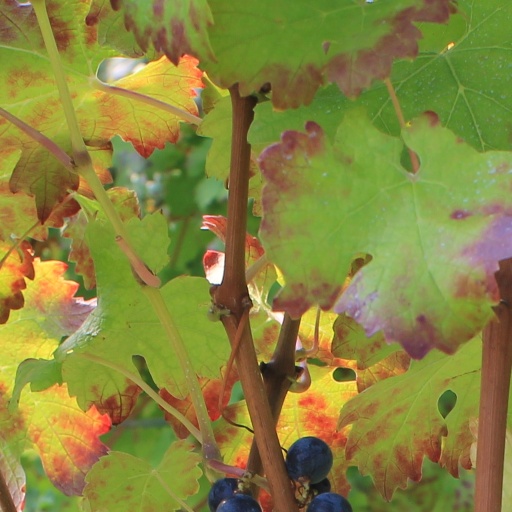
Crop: grape